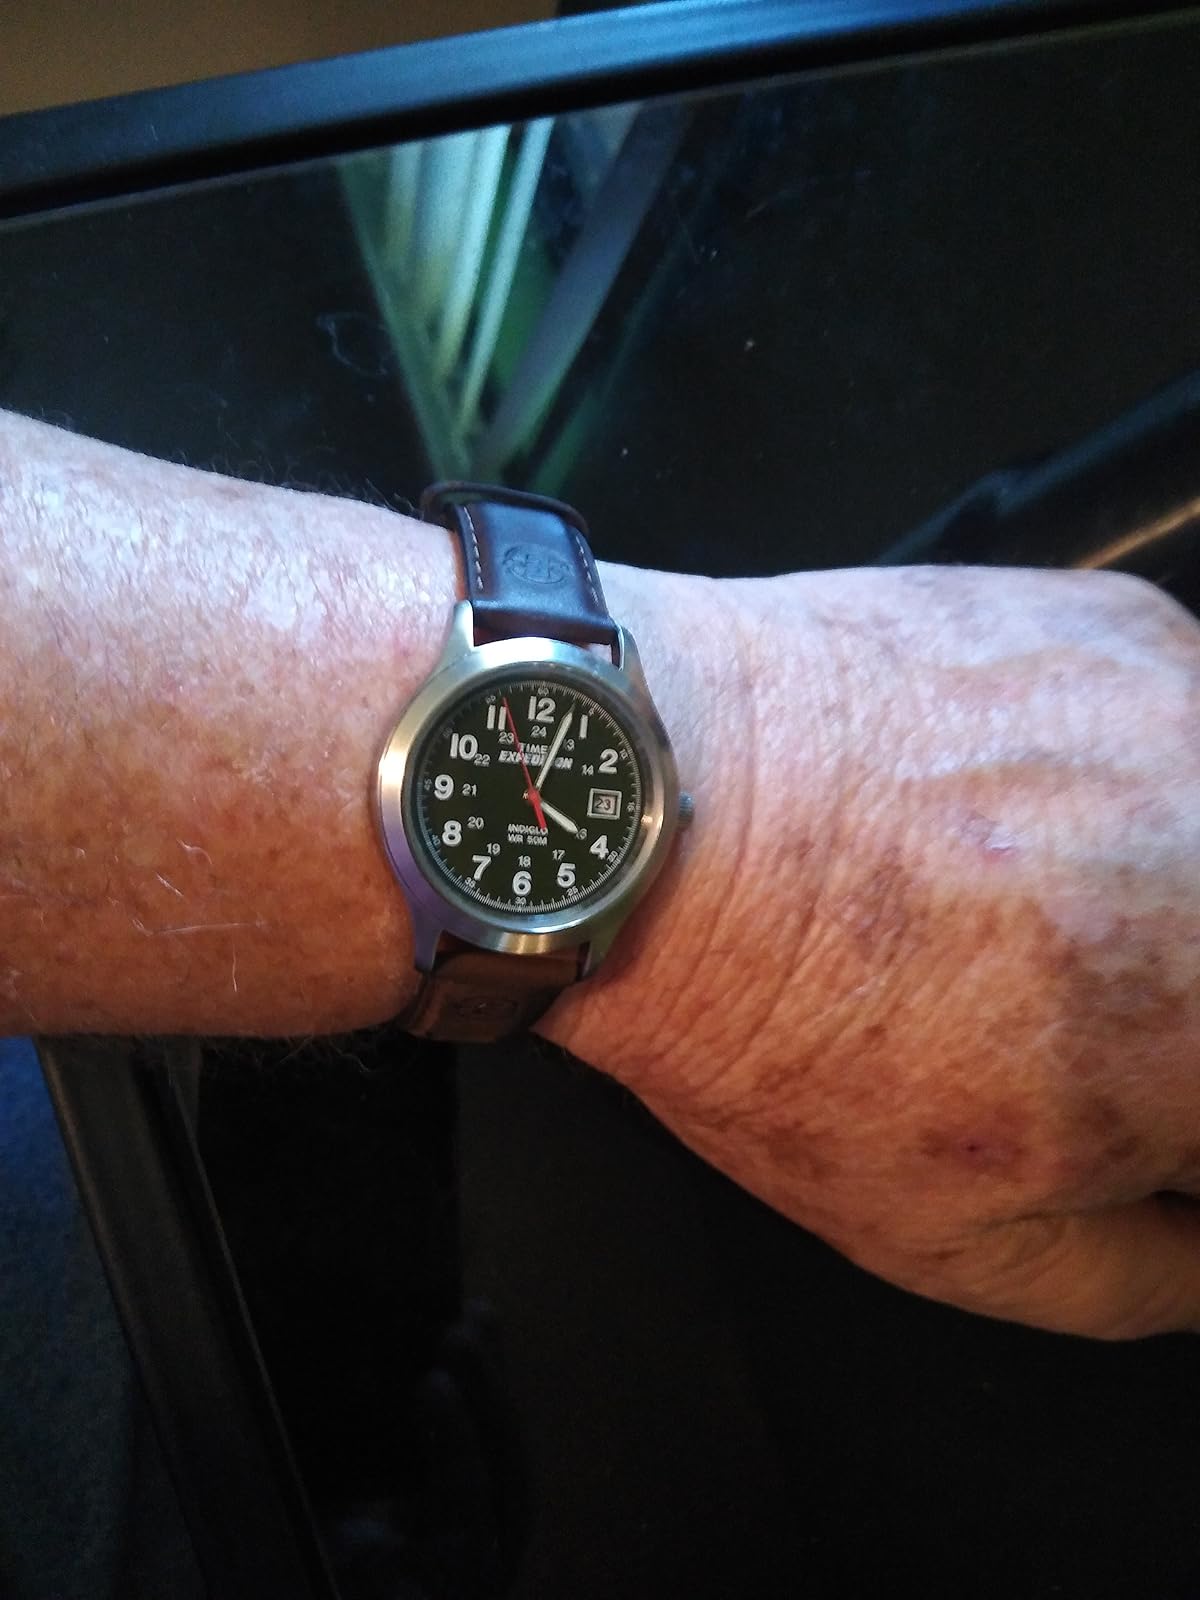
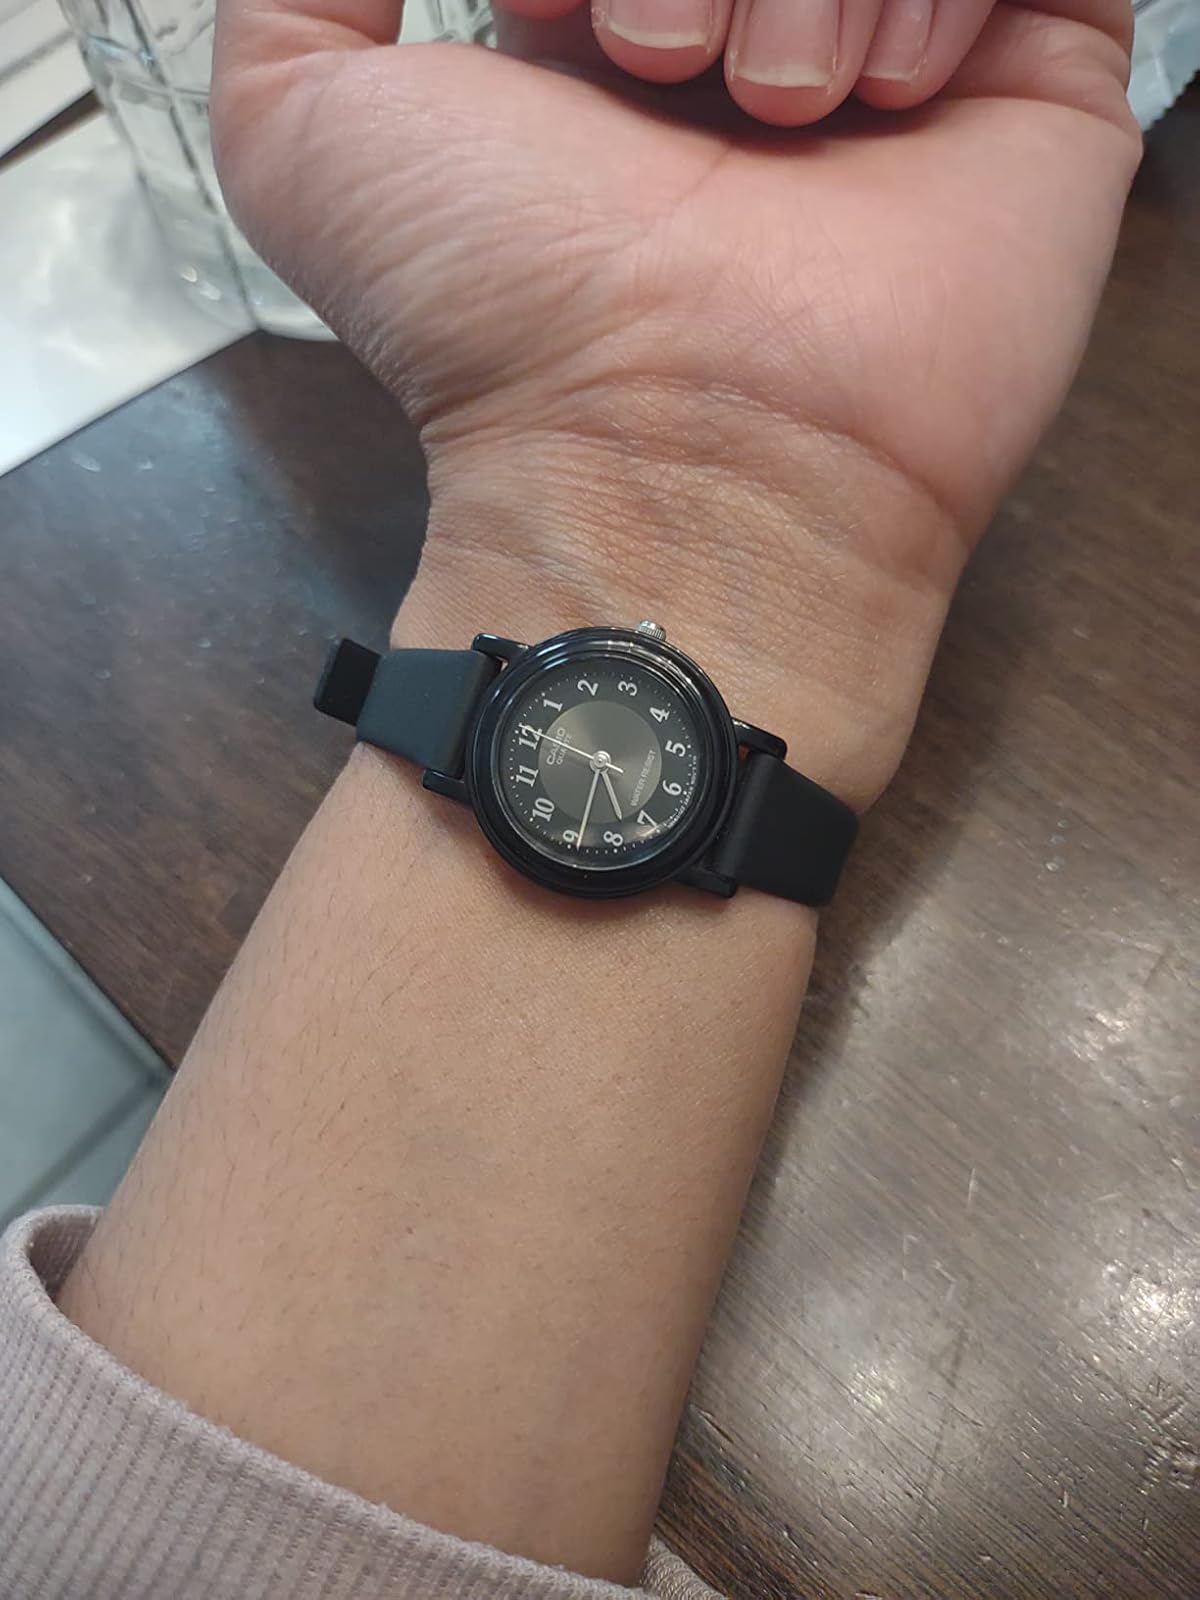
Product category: accessories_watch
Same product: no